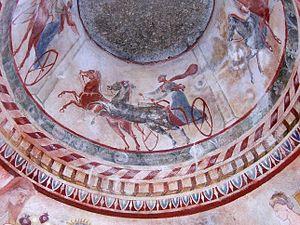
Fin du IVᵉ –début du IIIᵉ siècle av. J.-C., Thrace : tombeau à coupole de Kazanlik, décoré de fresques certainement dues à des artistes grecs. Trésor de Panagurichté composé de neuf vases pesant ensemble plus de 6 kg d’or fin et exécuté par des artistes grecs pour un prince thrace.